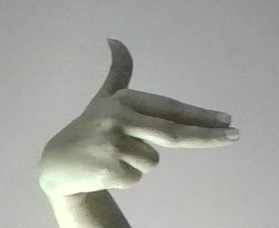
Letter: ghain